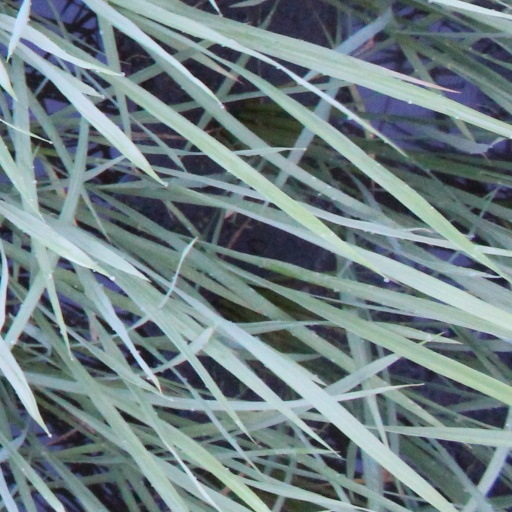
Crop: rice